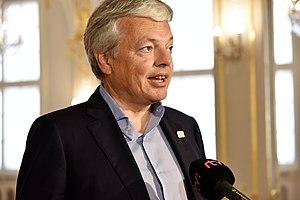
Charles Michel, né le 21 décembre 1975 à Namur, est un homme d'État belge, membre du Mouvement réformateur. Premier ministre du 11 octobre 2014 au 27 octobre 2019, il est président du Conseil européen depuis le 1ᵉʳ décembre 2019.